Azadegan League

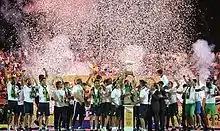
Pars Jonoubi Jam champions 2016–17

Before the start of the 2015–16 Azadegan League season, they returned to a classic league format. 20 clubs participated in 2015–16, before the number of teams were reduced to 18 one season later. Paykan won the 2015–16 season, sitting seven points clear of Machine Sazi.